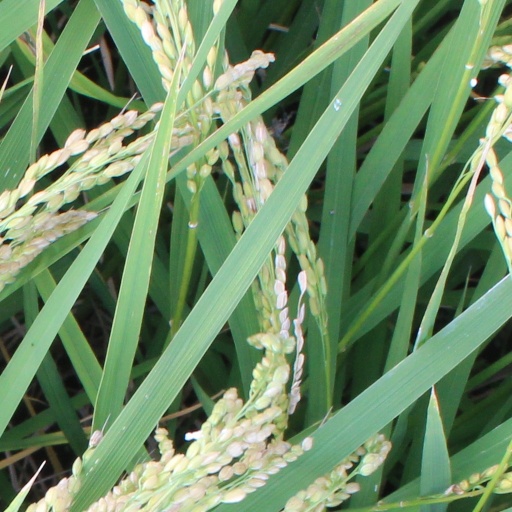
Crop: rice